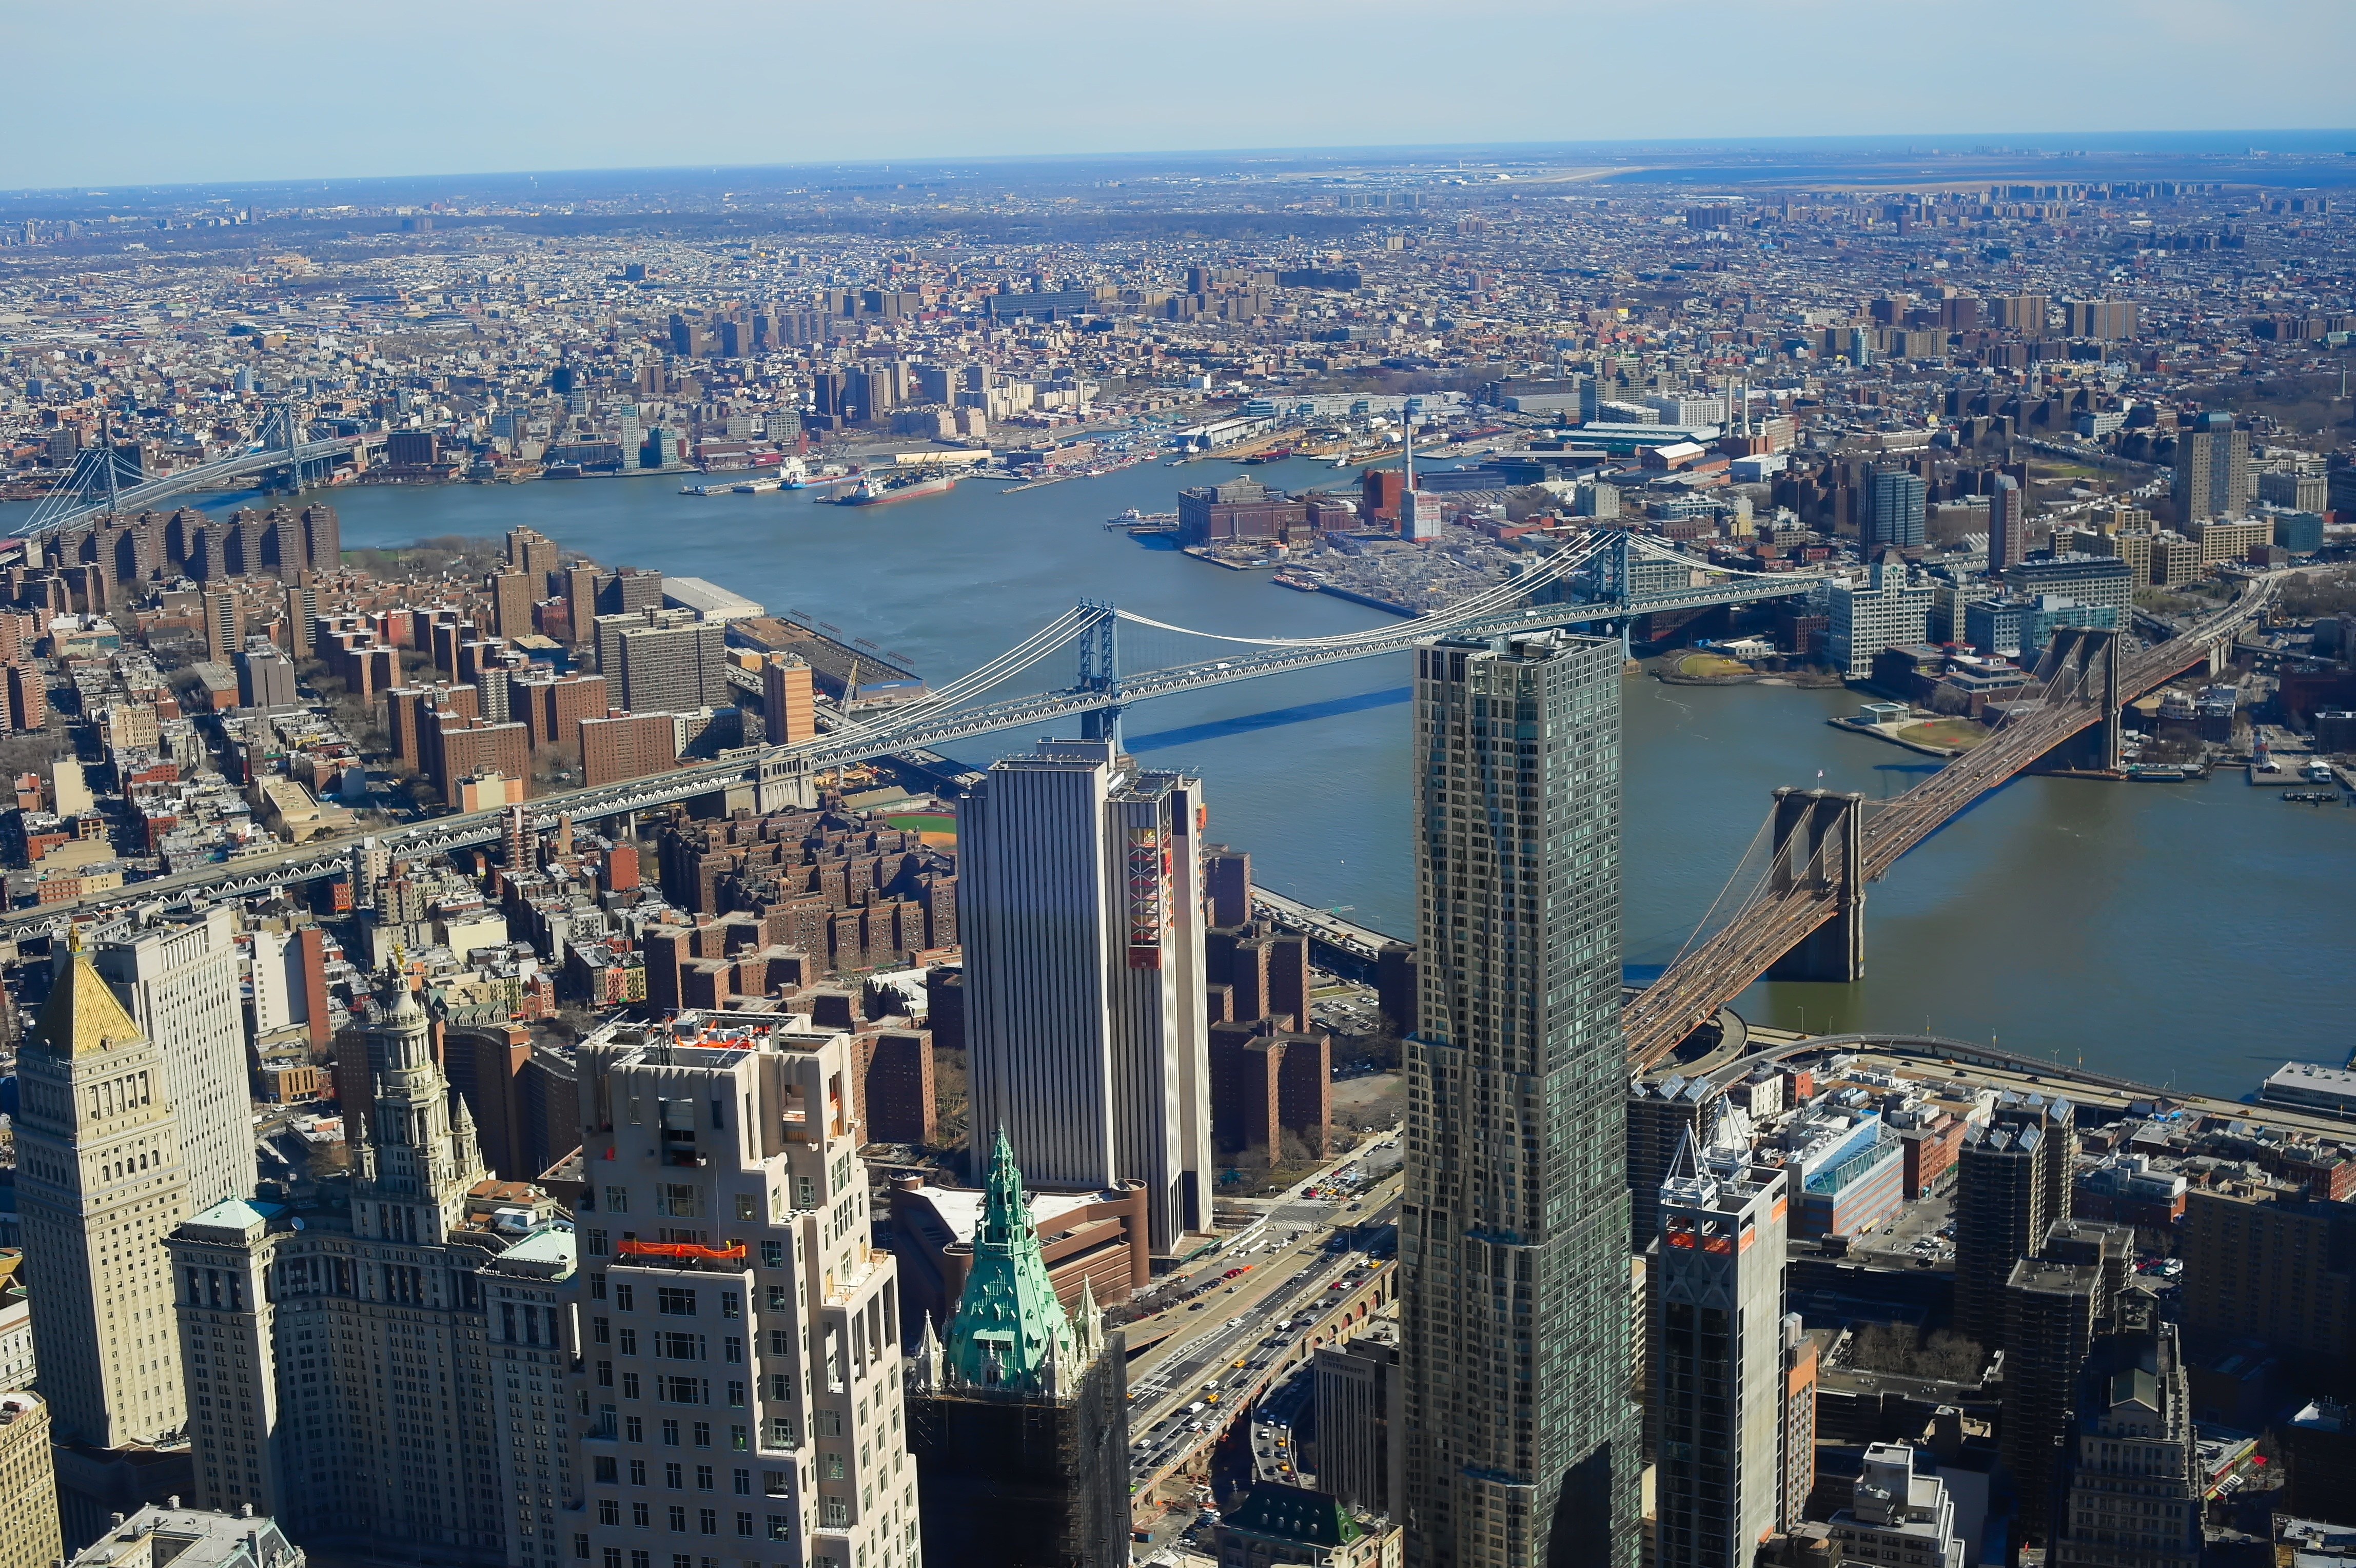
horizon, bridge, skyline, photography, town, city, skyscraper, new york, manhattan, new york city, cityscape, downtown, suspension bridge, tower, brooklyn bridge, nyc, usa, america, landmark, brooklyn, tower block, east river, ny, metropolis, neighbourhood, big apple, bird's eye view, aerial photography, urban area, residential area, human settlement, atmosphere of earth, metropolitan area